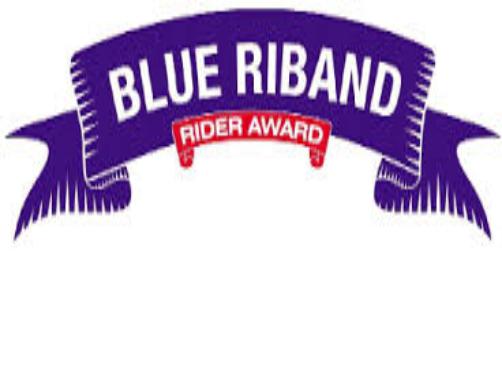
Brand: Blue Riband
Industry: Food